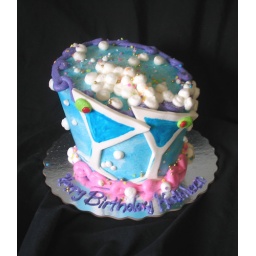
6 in topsy turvy Martini glass cake